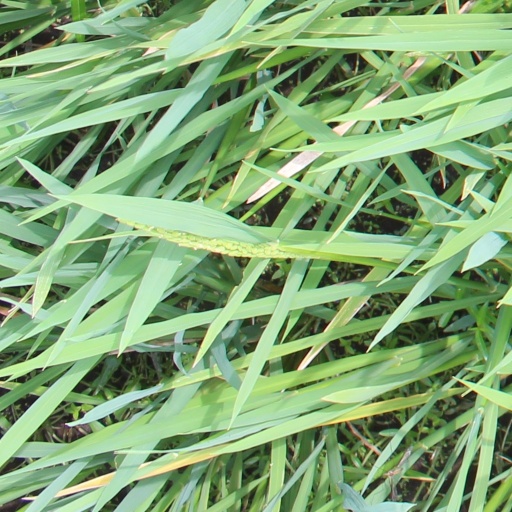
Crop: rice